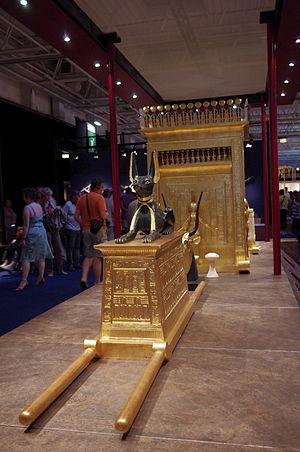
Exposition Toutankamon à Paris, Parc des Expositions en 2012 avec des copies. Chapelle portative avec statue d'Anubis
Le tombeau de Toutânkhamon est un hypogée découvert le 4 novembre 1922 dans la vallée des Rois sur la rive ouest du Nil face à Louxor par Howard Carter, égyptologue anglais qui avait été chargé d'effectuer ces fouilles par Lord Carnarvon. Il est célèbre pour son trésor et la malédiction qui aurait poursuivi tous les étrangers ayant violé sa tombe.